George C. Boldt Yacht House

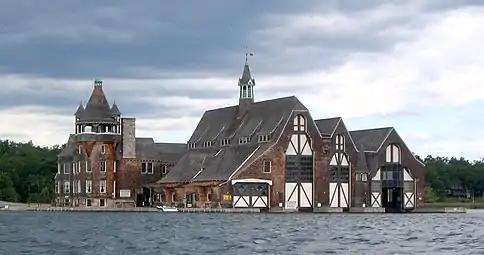
George C. Boldt Yacht House, August 2006

George C. Boldt Yacht House is a historic yacht house located on the northeast shore of Wellesley Island near Alexandria Bay in Jefferson County, New York. It was commissioned by George Boldt to house the many watercraft he owned and is adjacent to Boldt Castle.